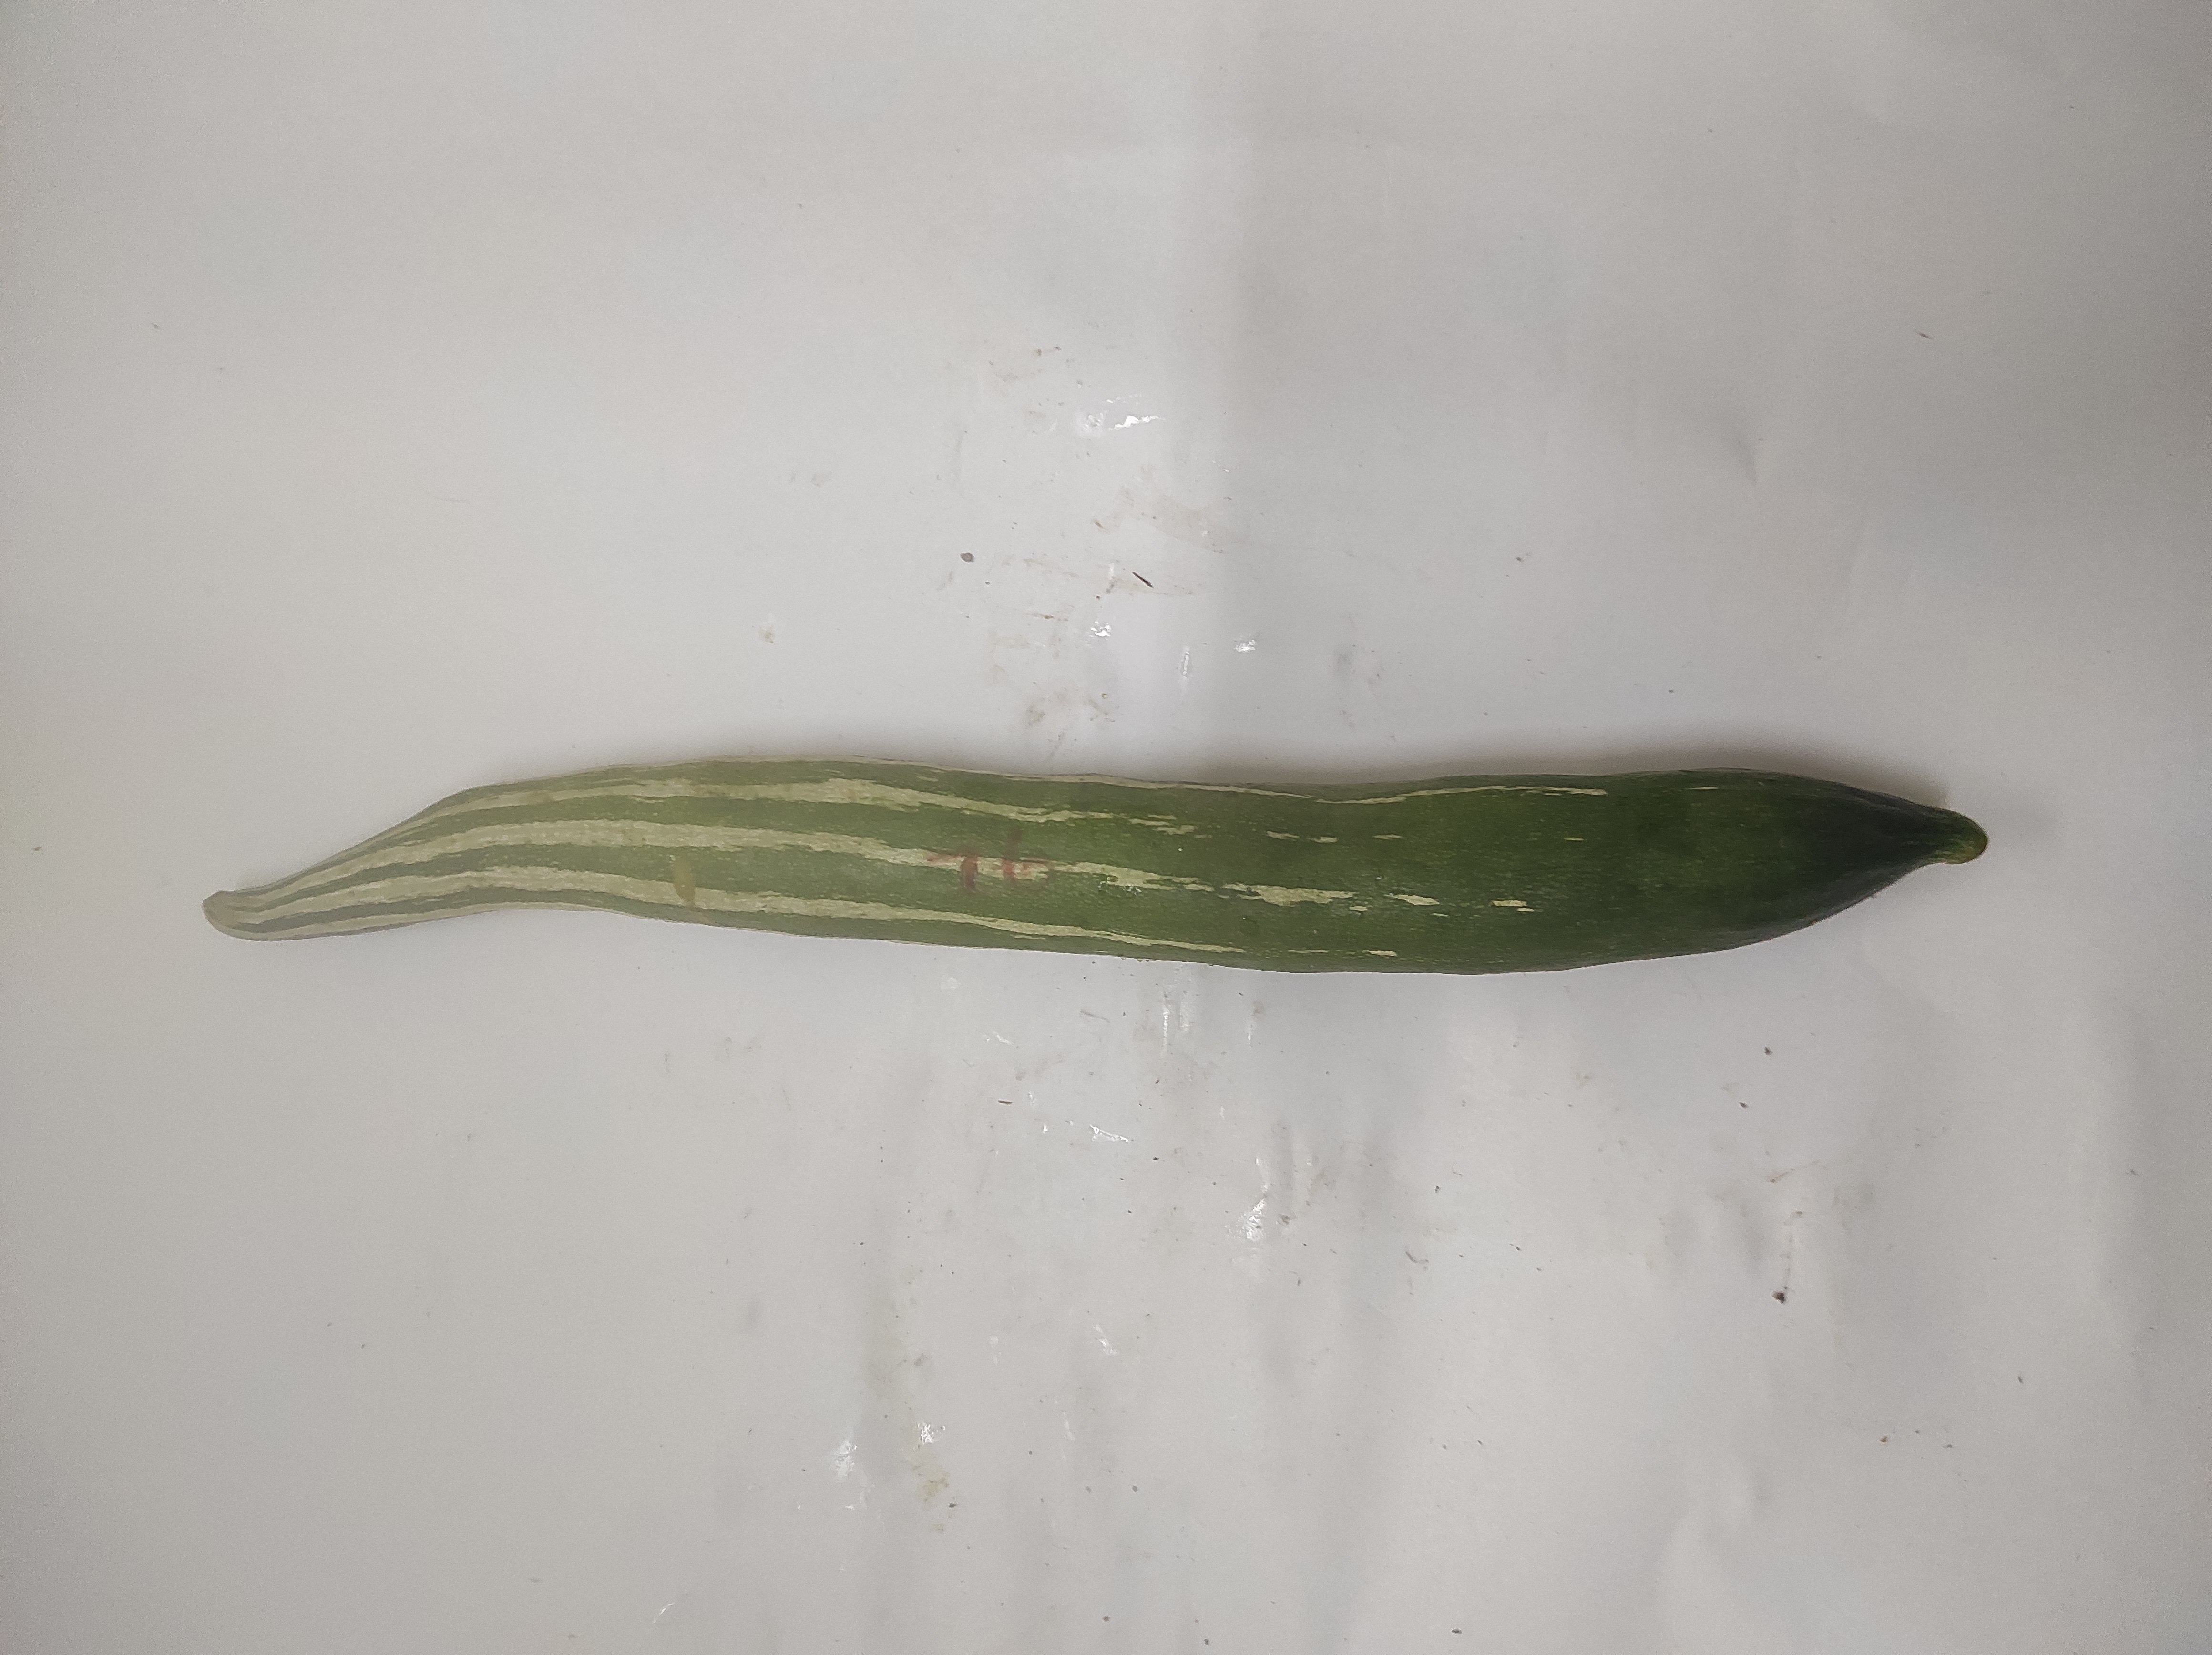
Crop: Snake Gourd
Condition: Severely Damaged